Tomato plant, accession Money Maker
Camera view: horizontal (90 deg, fisheye); turntable rotation: 60 degrees
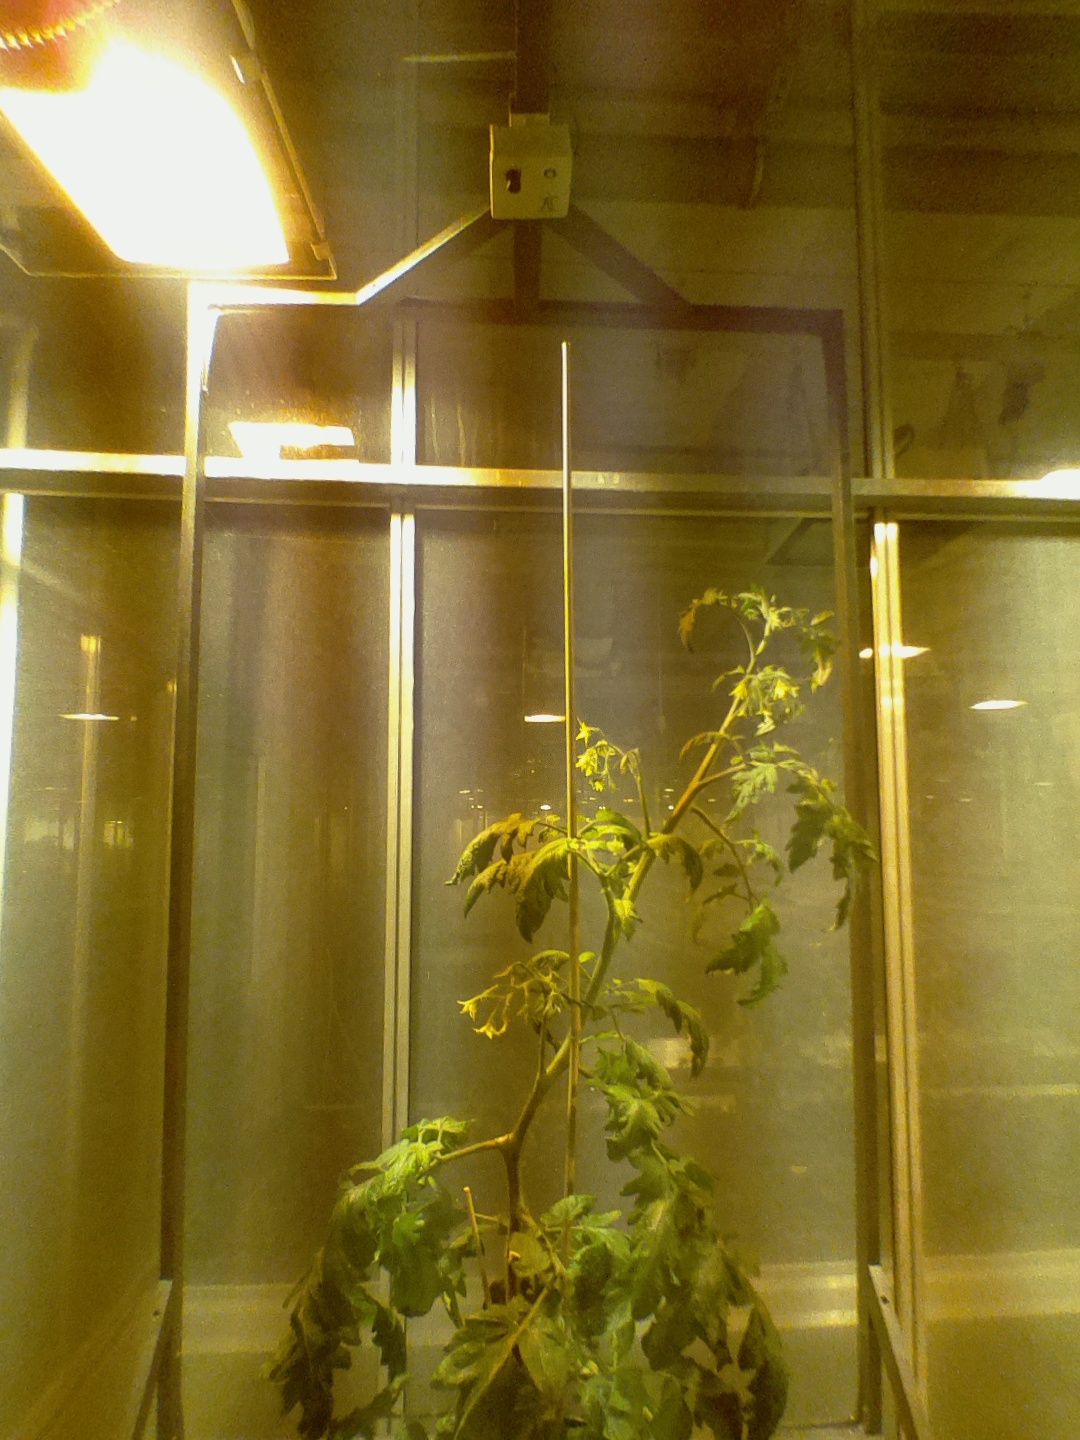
BBCH growth stage 67: Full flowering, 70%-80% of flowers open, more petals falling